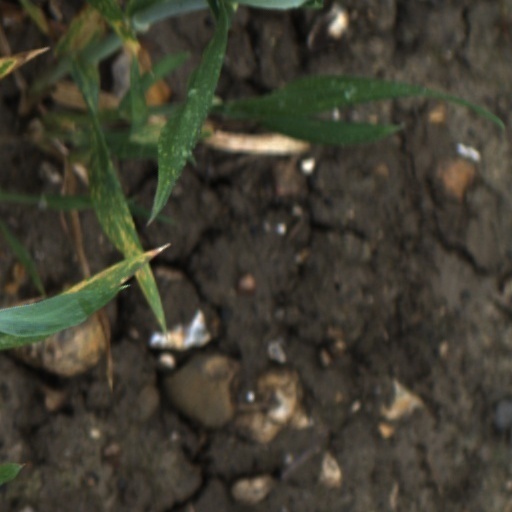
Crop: wheat